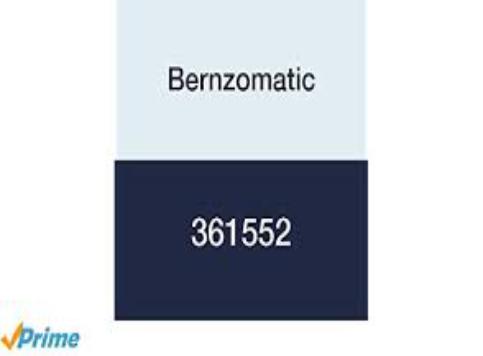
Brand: bernzomatic
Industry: Necessities